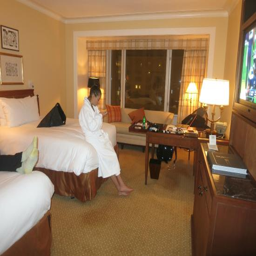
hanging out in the room